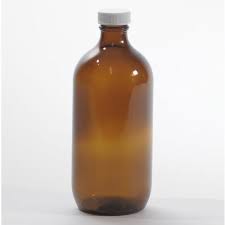
Label: glass